Vary Peri

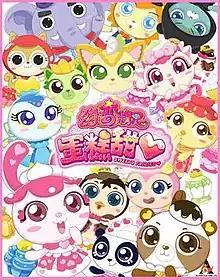

Vary Peri, also called Sweets Fairy or Magical Wizard Cake Fairy is a 2012 Korean-Chinese Cel Shaded 3D animated series based on character created by InfinityOne Comics Entertainment, animated by Alpha Group Company in China & CJ E&M in South Korea. It was produced by Anthony Chen, directed by Han Feng and written by Lu Lingyi, Wang Wei and Ming Riye. It first aired on the Chinese channel Golden Eagle Television and the Cable channel JiaJia Kids from 10 November 2012 to 18 February 2013 with a total of 40 Episodes.